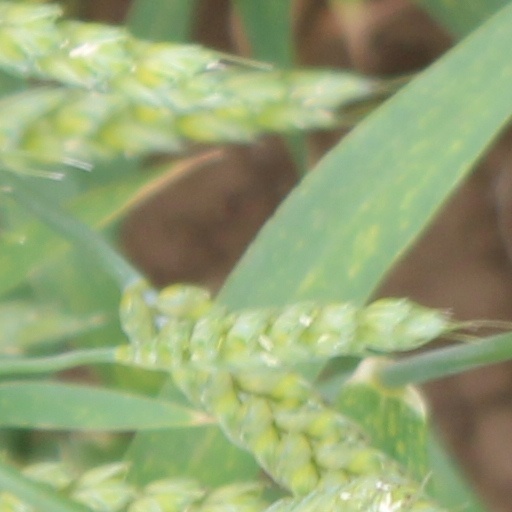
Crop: wheat